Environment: real
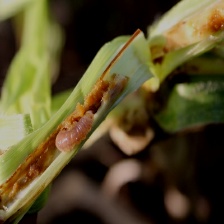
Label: fall_armyworm